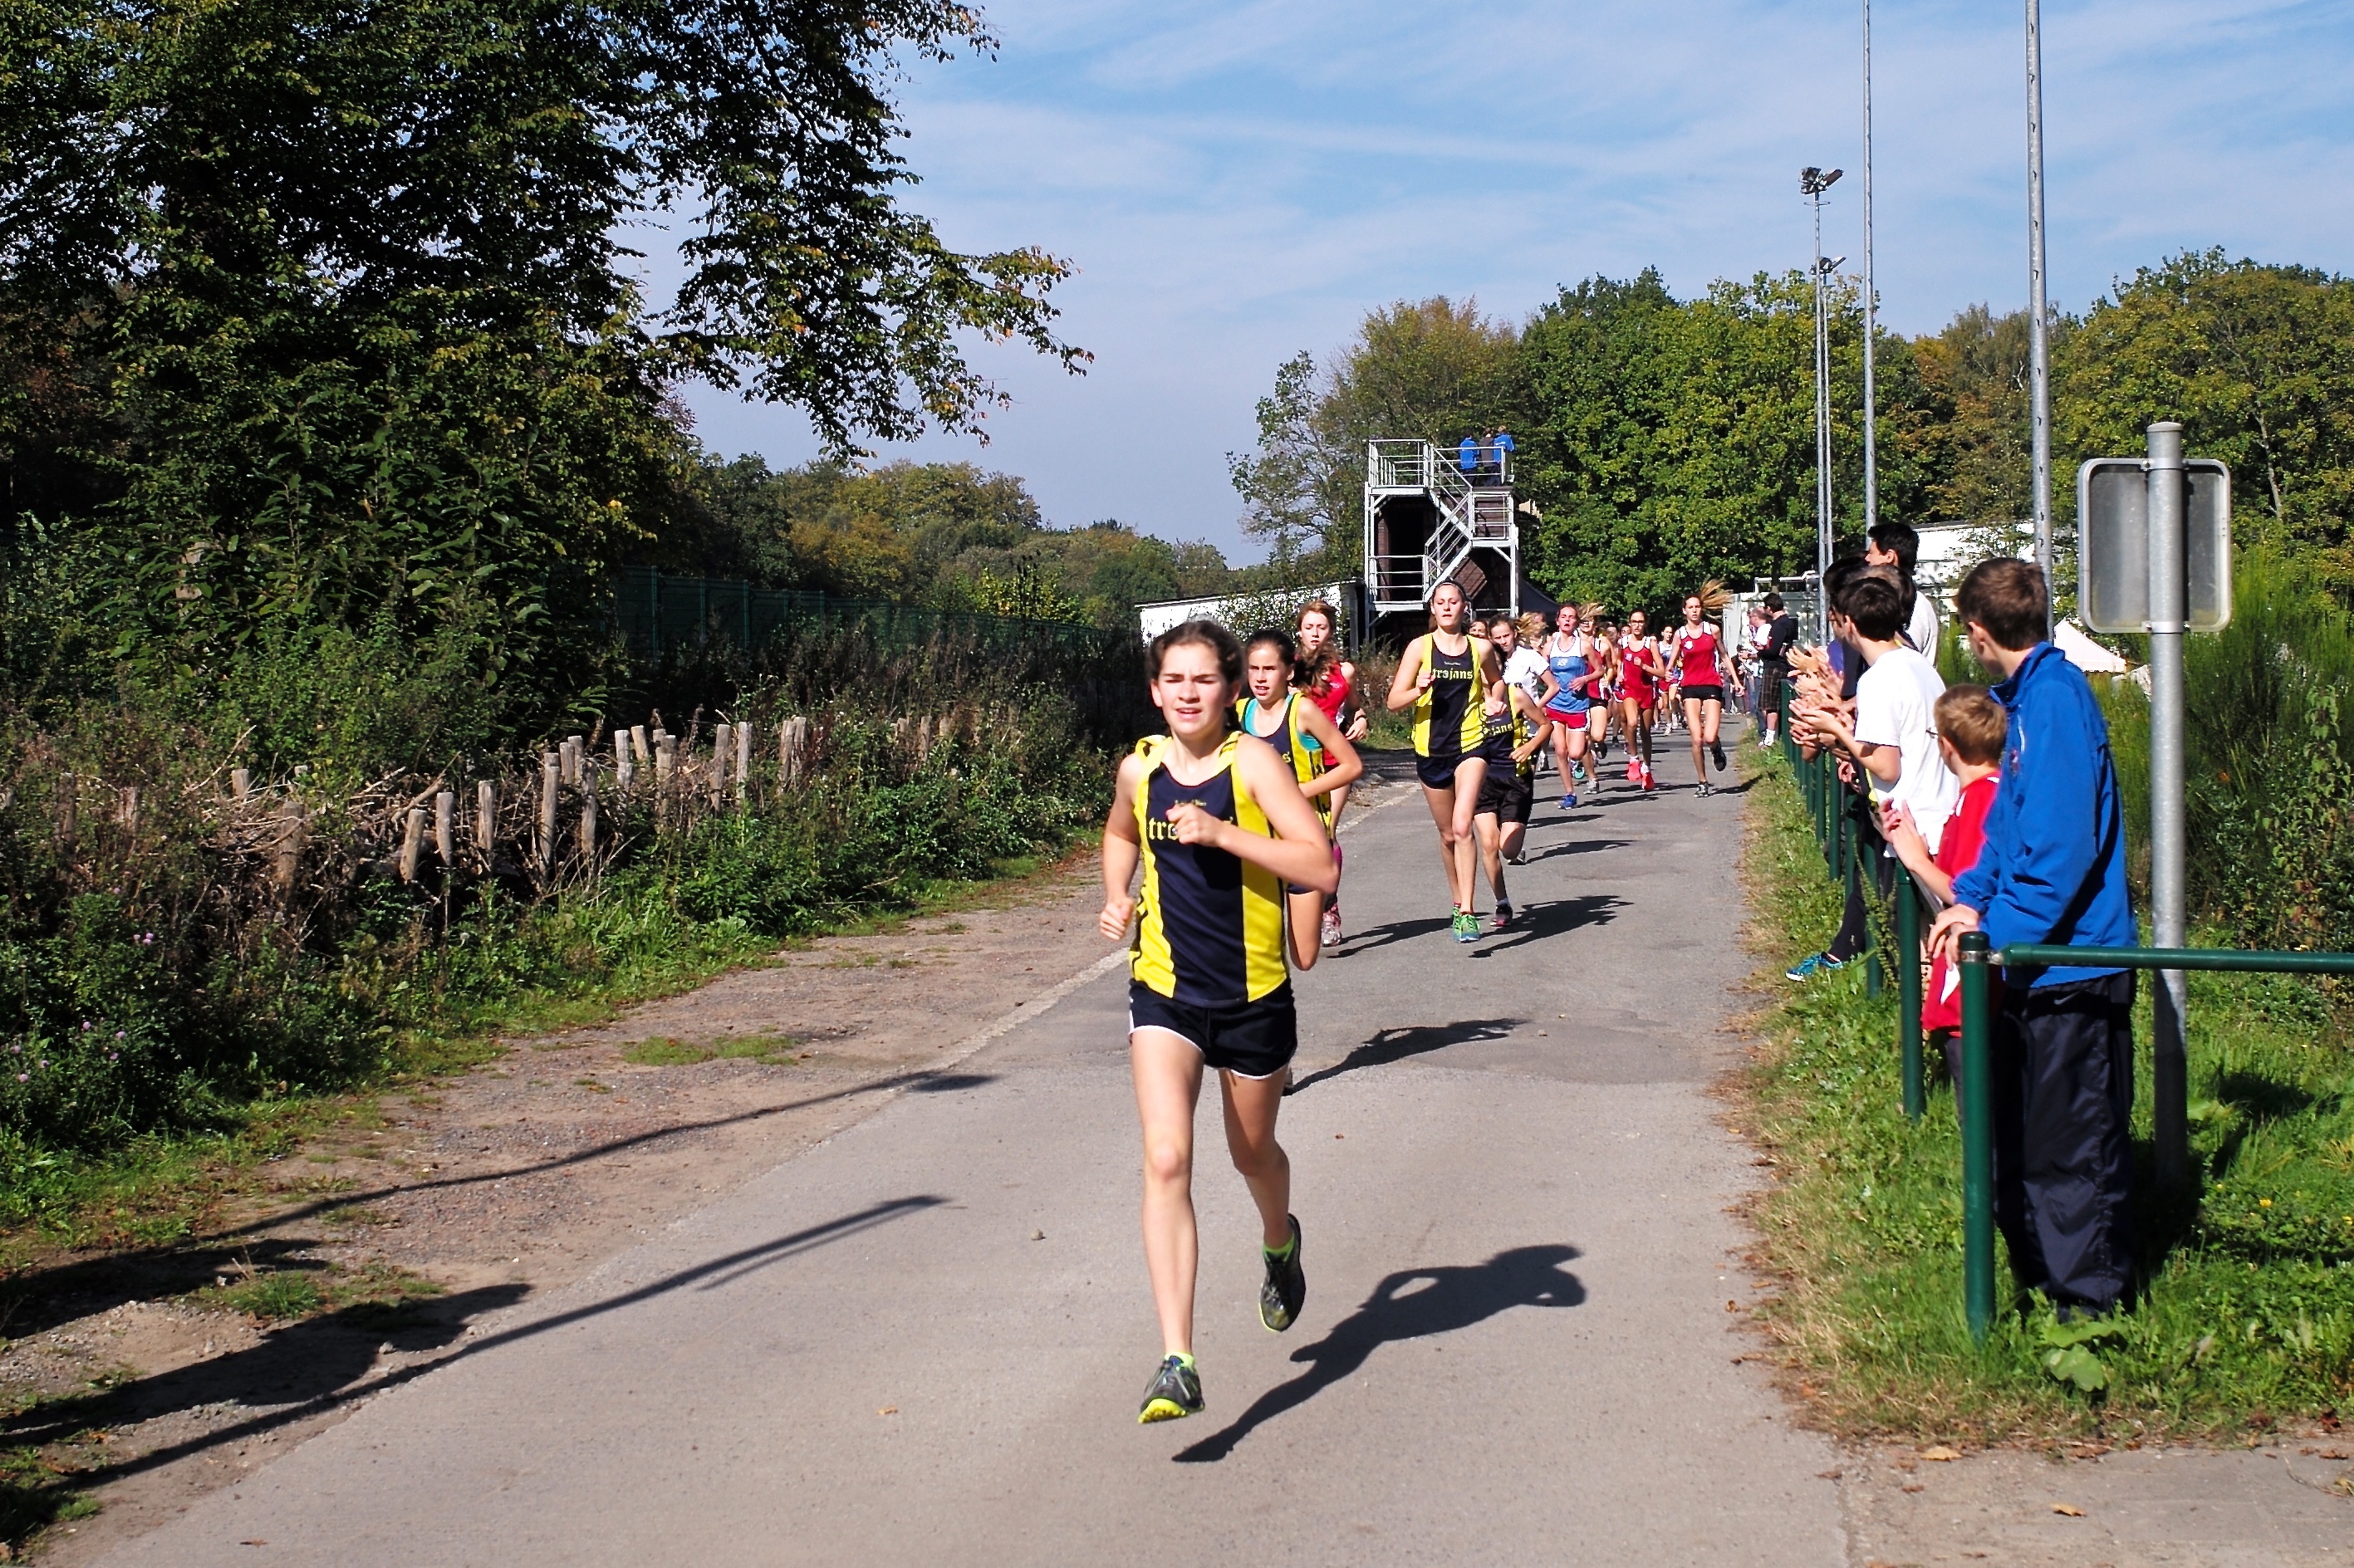
person, running, run, country, recreation, europe, cross, ash, belgium, cycling, race, competition, hague, girls, brussels, marathon, m, american, sports, school, runners, 28, endurance, leica, 240, summicron, varsity, athletics, meet, xc, isb, juniorvarsity, triathlon, physical exercise, outdoor recreation, human action, individual sports, endurance sports, ultramarathon, duathlon, long distance running